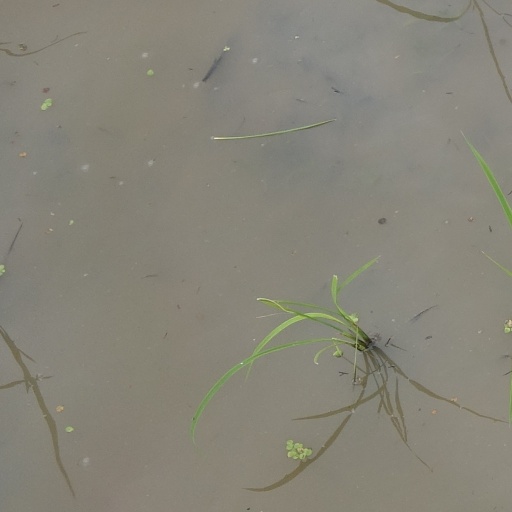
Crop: rice